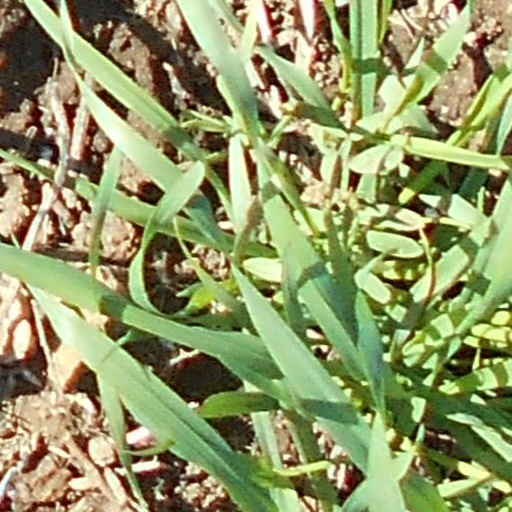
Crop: wheat